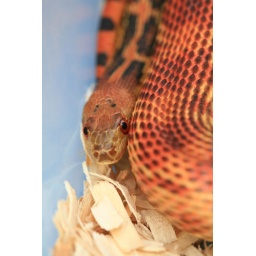
close-up of head and neck, snake is in a pull drawer tub on aspen shavings.